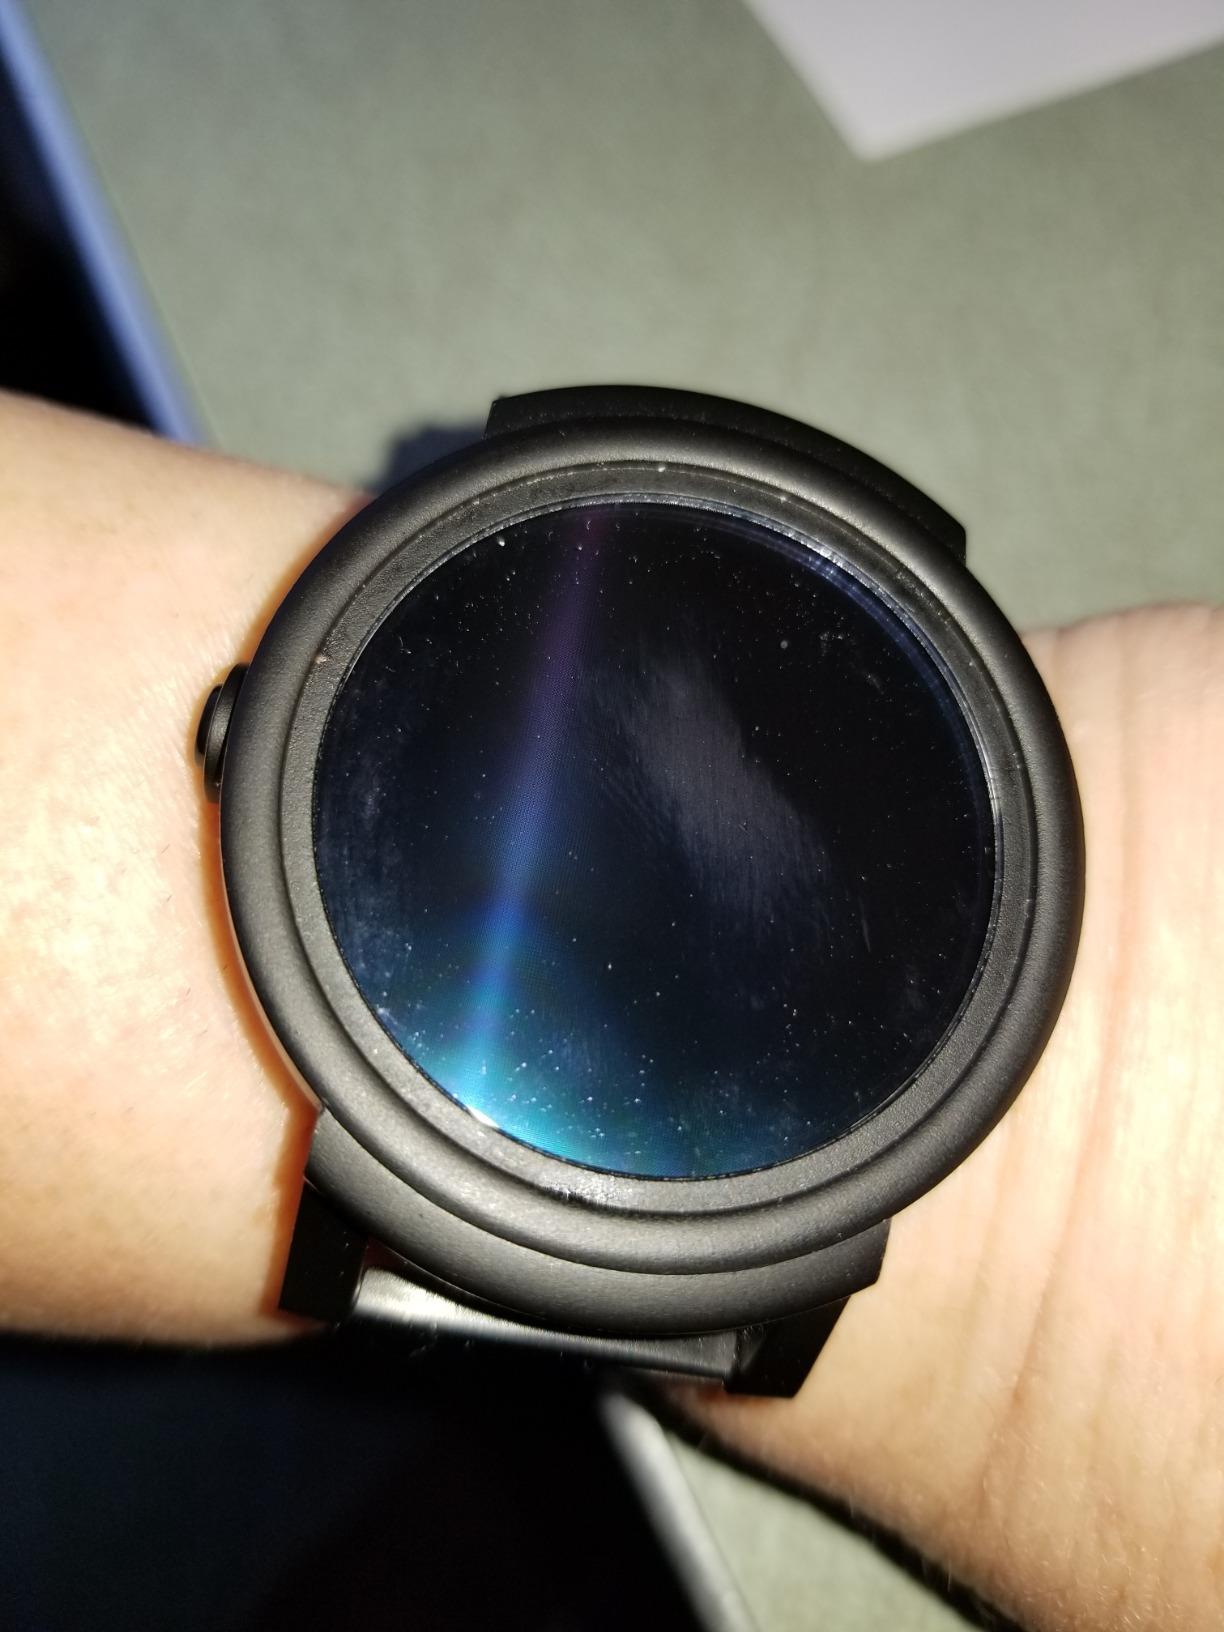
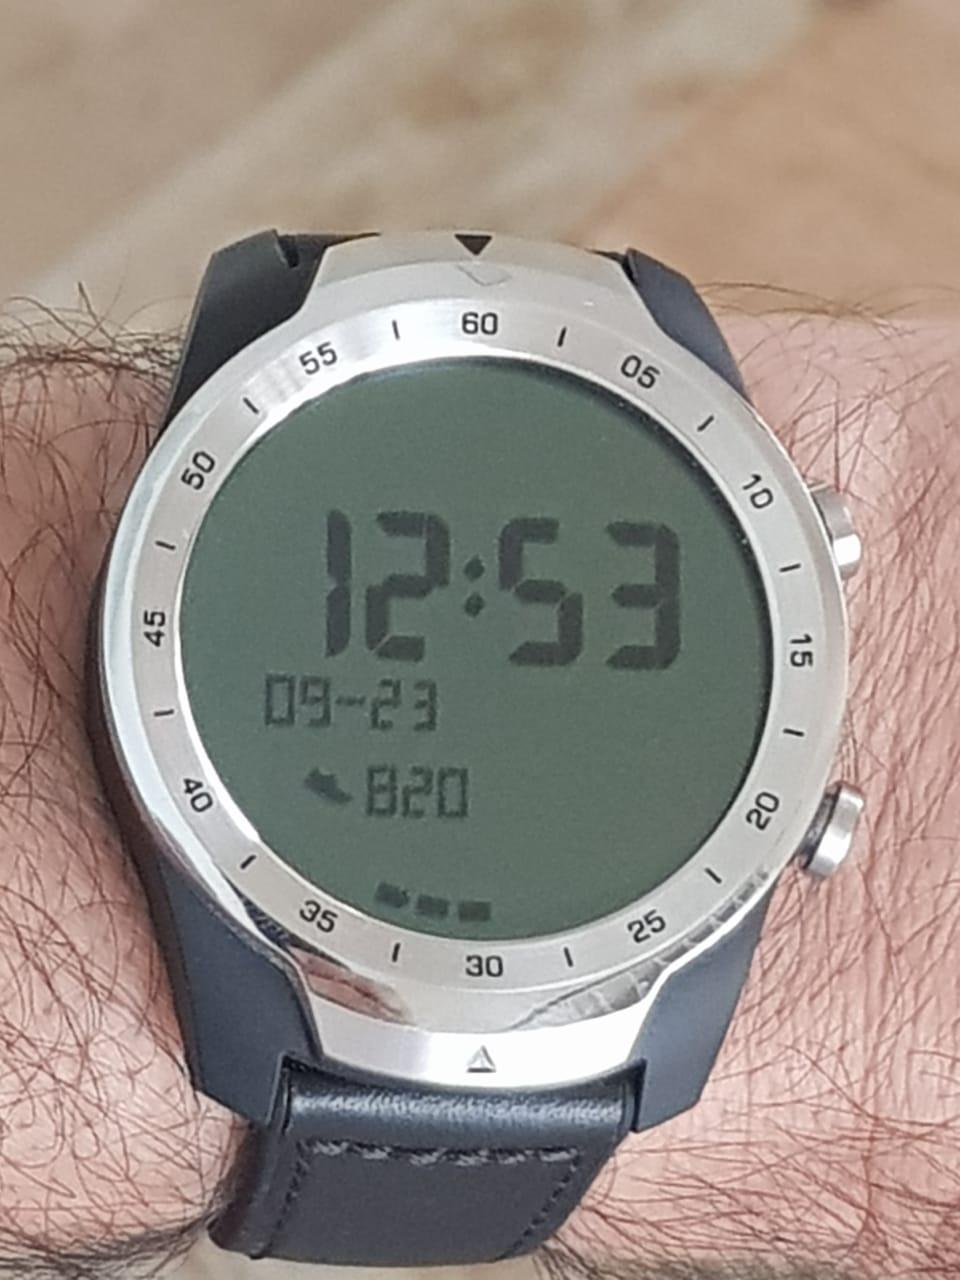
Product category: smartwatch
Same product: no